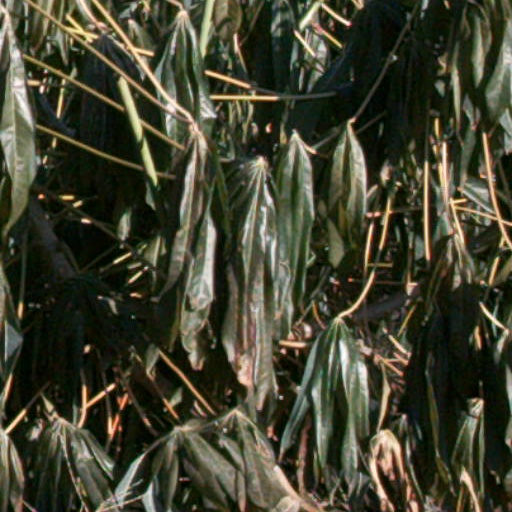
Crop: cassava